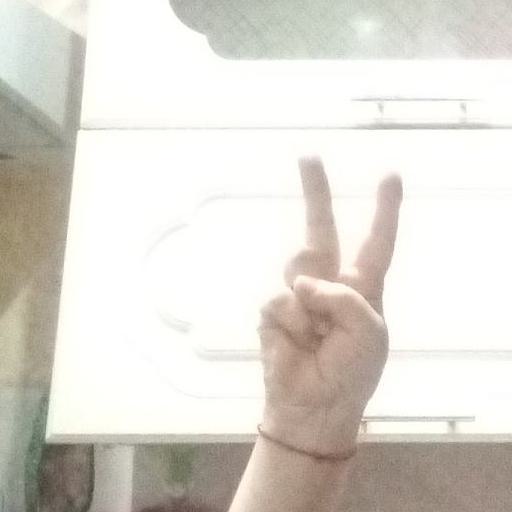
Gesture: peace